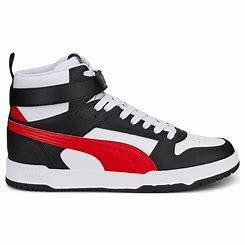
Brand: Puma
Model: RBD Game